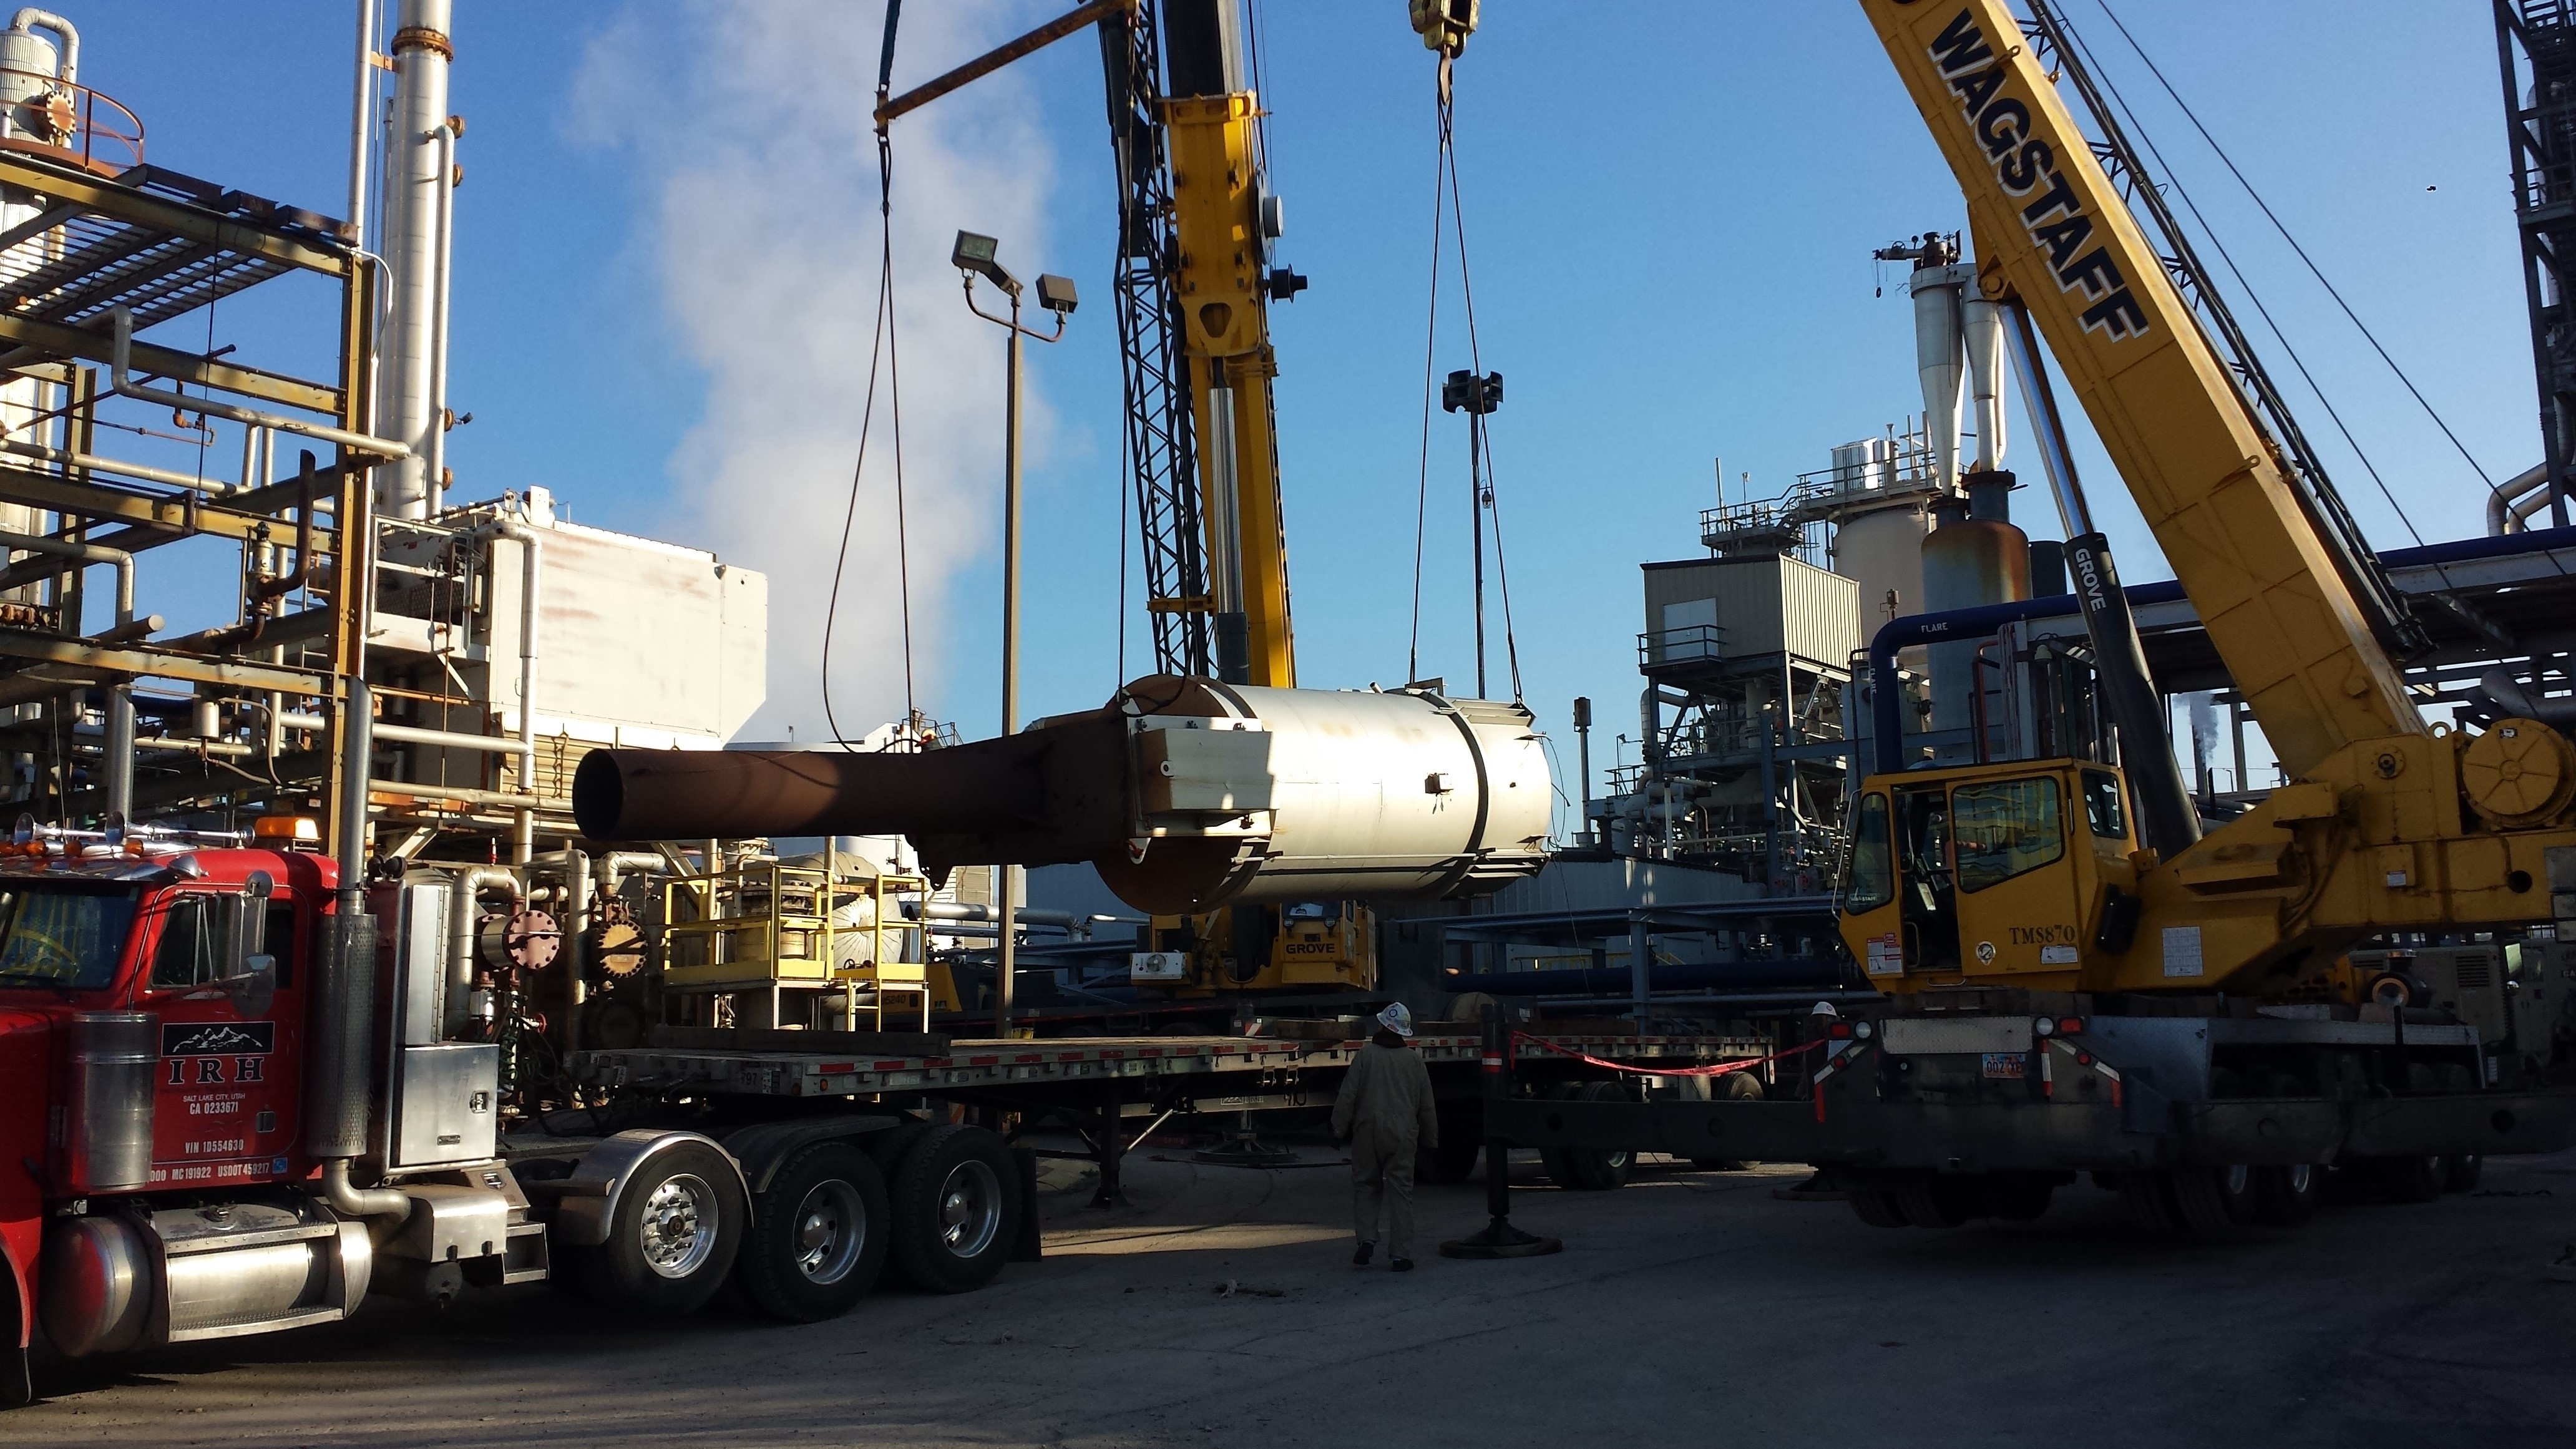
asphalt, transport, construction, truck, vehicle, industry, infrastructure, crane, refinery, rig, oil rig, construction equipment, refine, drilling rig